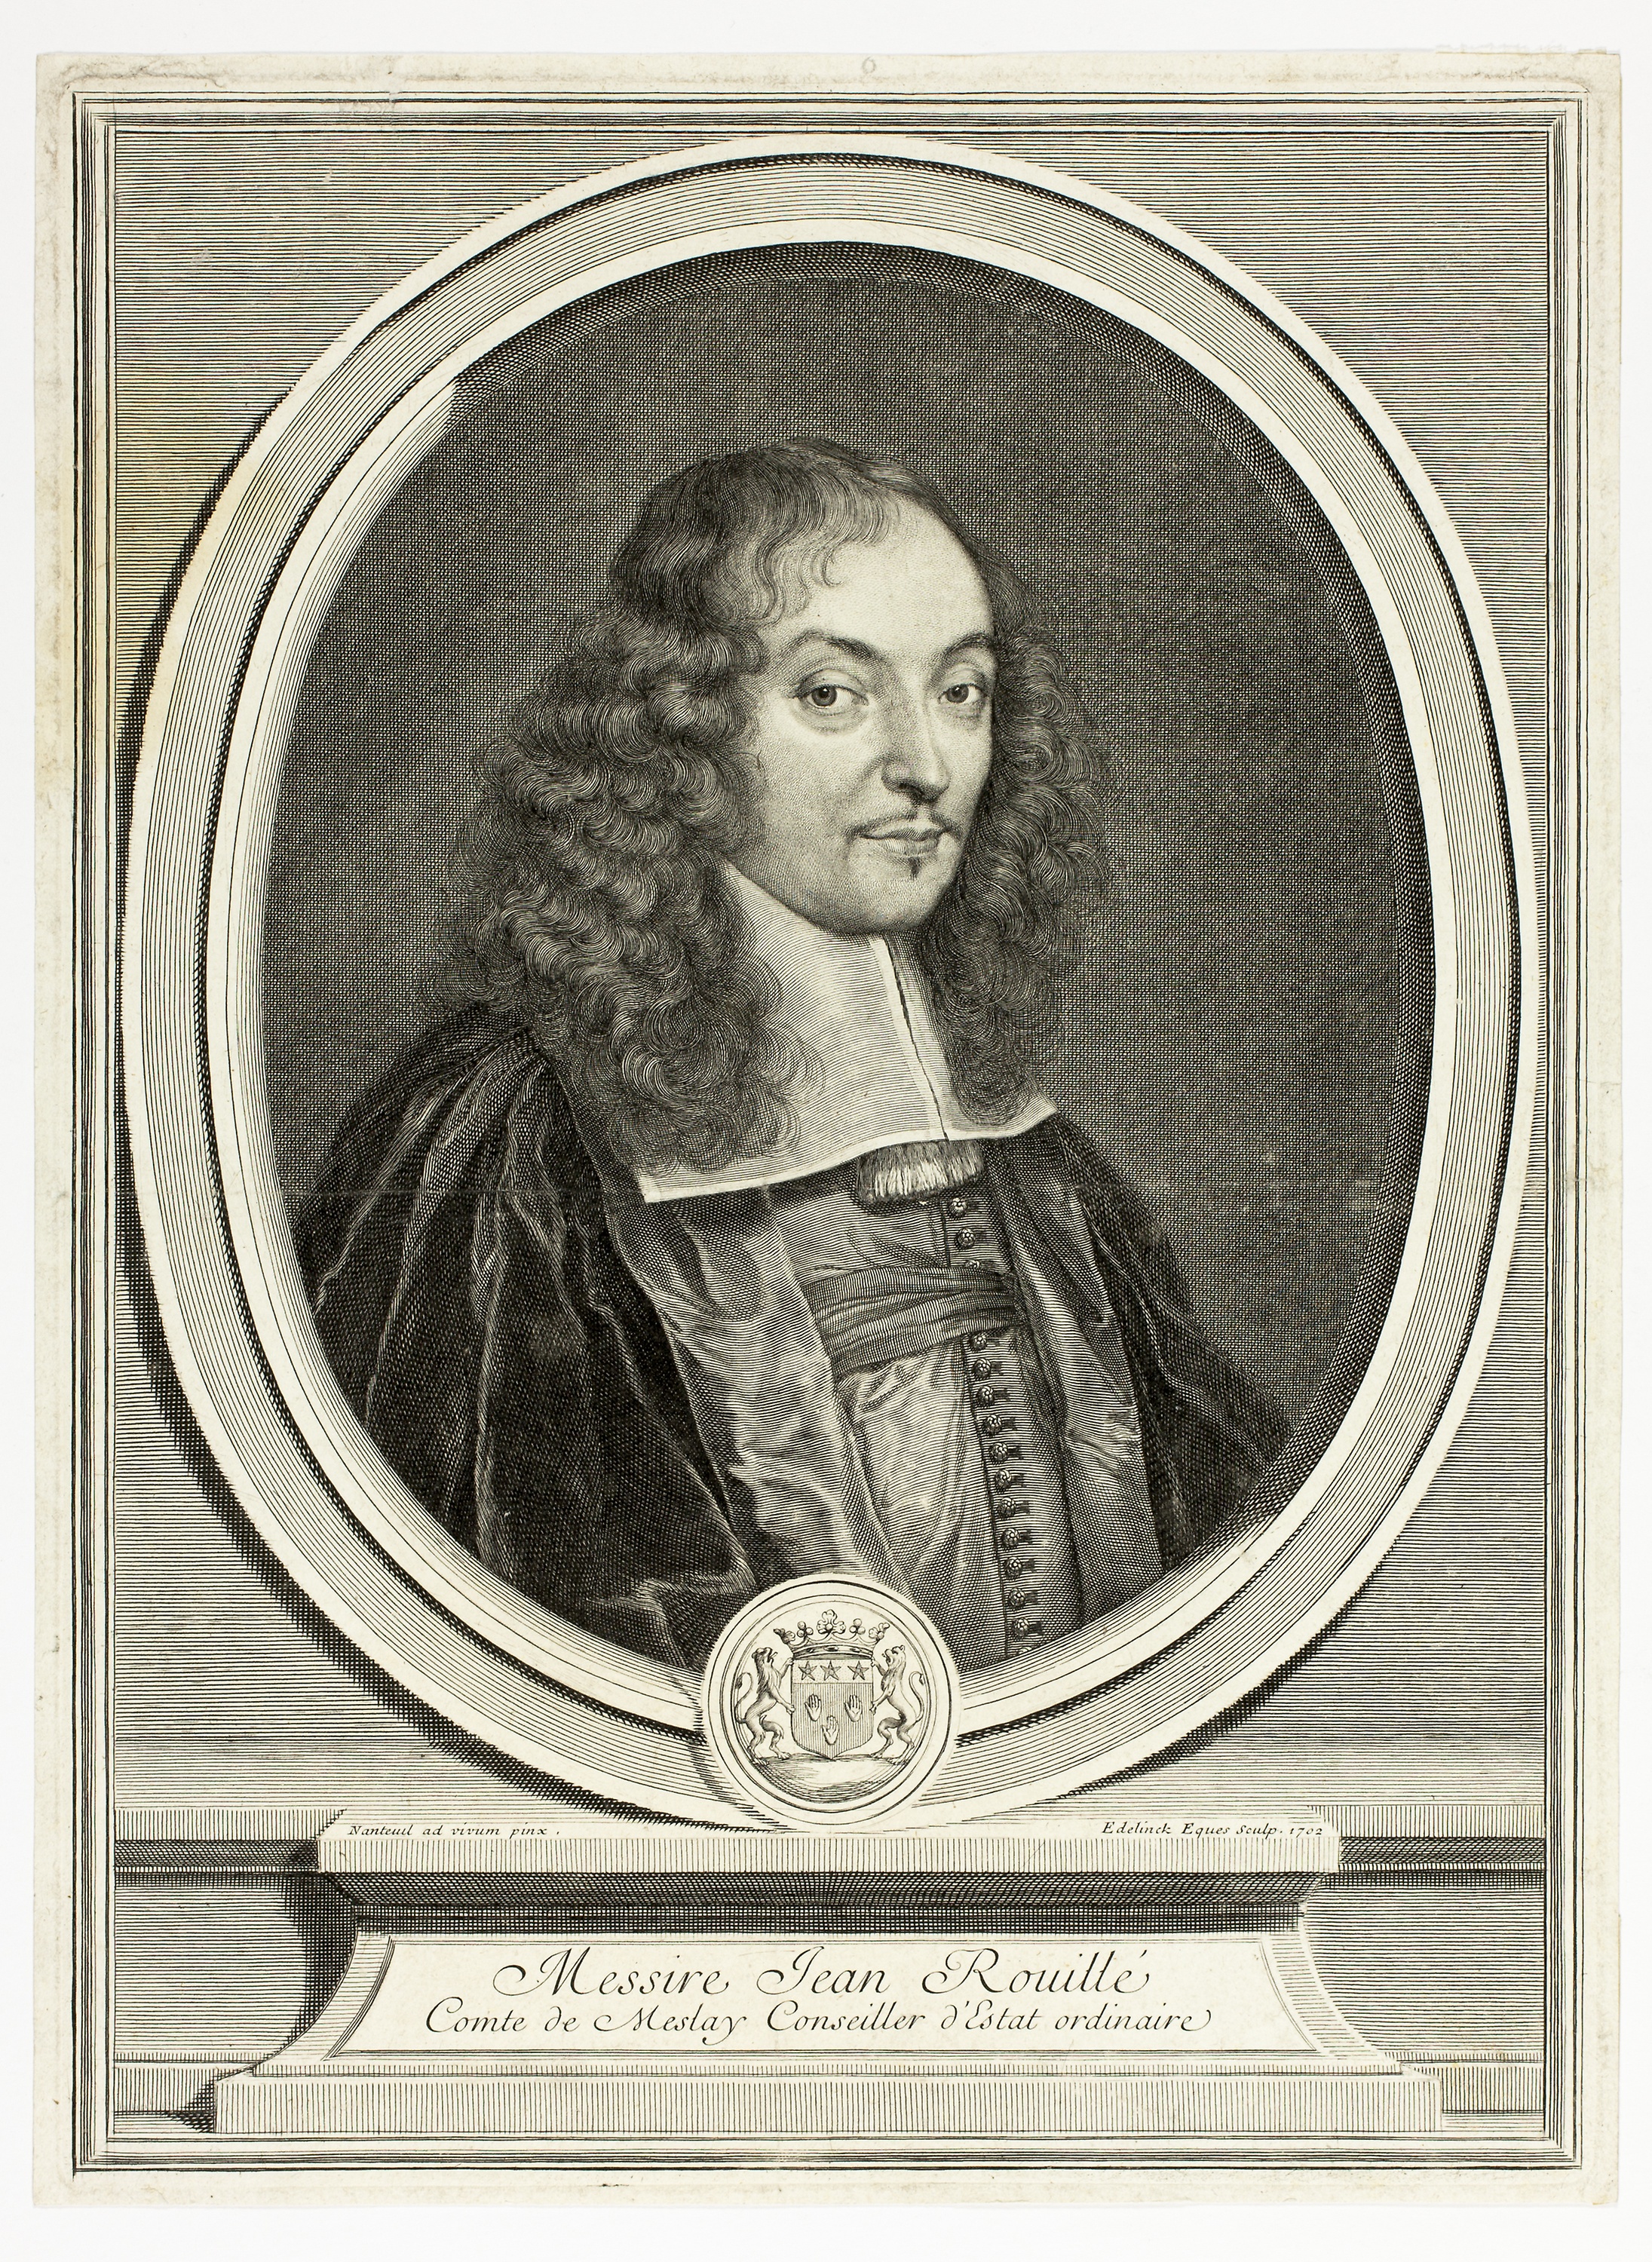
photograph, picture frame, portrait, history, artwork, black and white, stock photography, painting, art